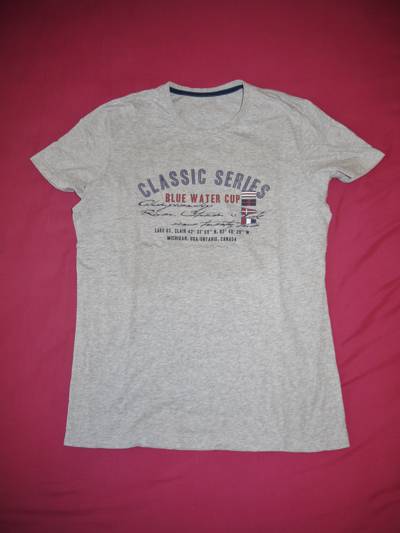
Waste category: clothes